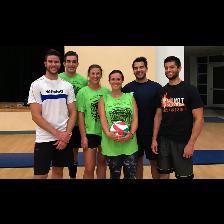
Label: Human